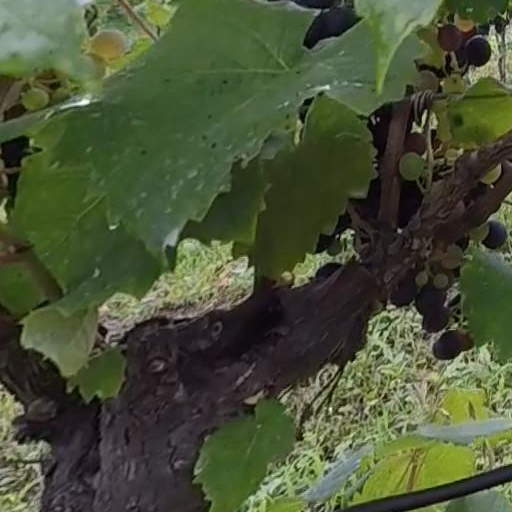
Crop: grape